Nutcracker doll

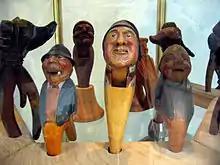
Original nutcracker dolls from Nussknacker Museum in Neuhausen, Saxony

Nutcracker dolls originate from late-17th-century Germany, particularly the Ore Mountains region. One origin story attributes the creation of the first nutcracker doll to a craftsman from Seiffen. They were often given as gifts, and at some point they became associated with Christmas season. They grew in popularity around the 19th century and spread to nearby European countries. As the demand grew, nutcracker doll production also began on a mass scale in factories. (1844–1923), commonly known in Germany as "father of the nutcracker", began the first mass production of the design (using a lathe) at his workshop in Seiffen in Saxony during 1872.